Victoria Bastion

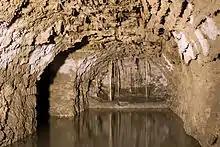
Interior of the Victoria Bastion

The Victoria Bastion is a fortified structure designed by Erik Dahlberg in Narva, Estonia built in 1683–1704. It is one of the seven Narva Bastions.